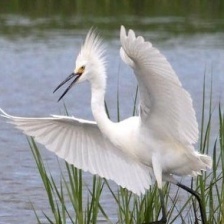
Species: SNOWY EGRET
Scientific name: EGRETTA THULA